Question: Please indicate a possible affordance area of the sit_on_bench that can be used for sitting
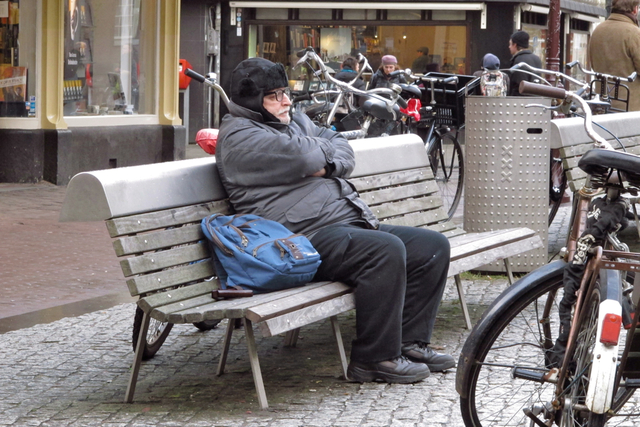
Answer: [154.5, 217, 540.5, 332]